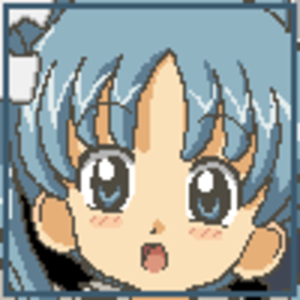
En informatique, l'avatar désigne la représentation informatique d'un internaute, que ce soit sous forme 2D, ou sous forme 3D. Le terme avatar peut également référer à la personnalité en rapport avec le nom d'écran d'un internaute.